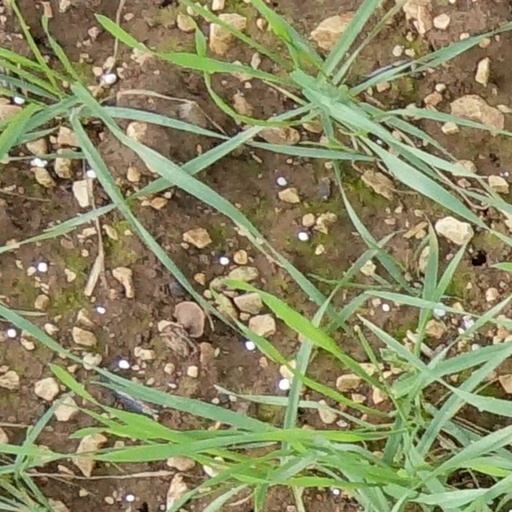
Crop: wheat